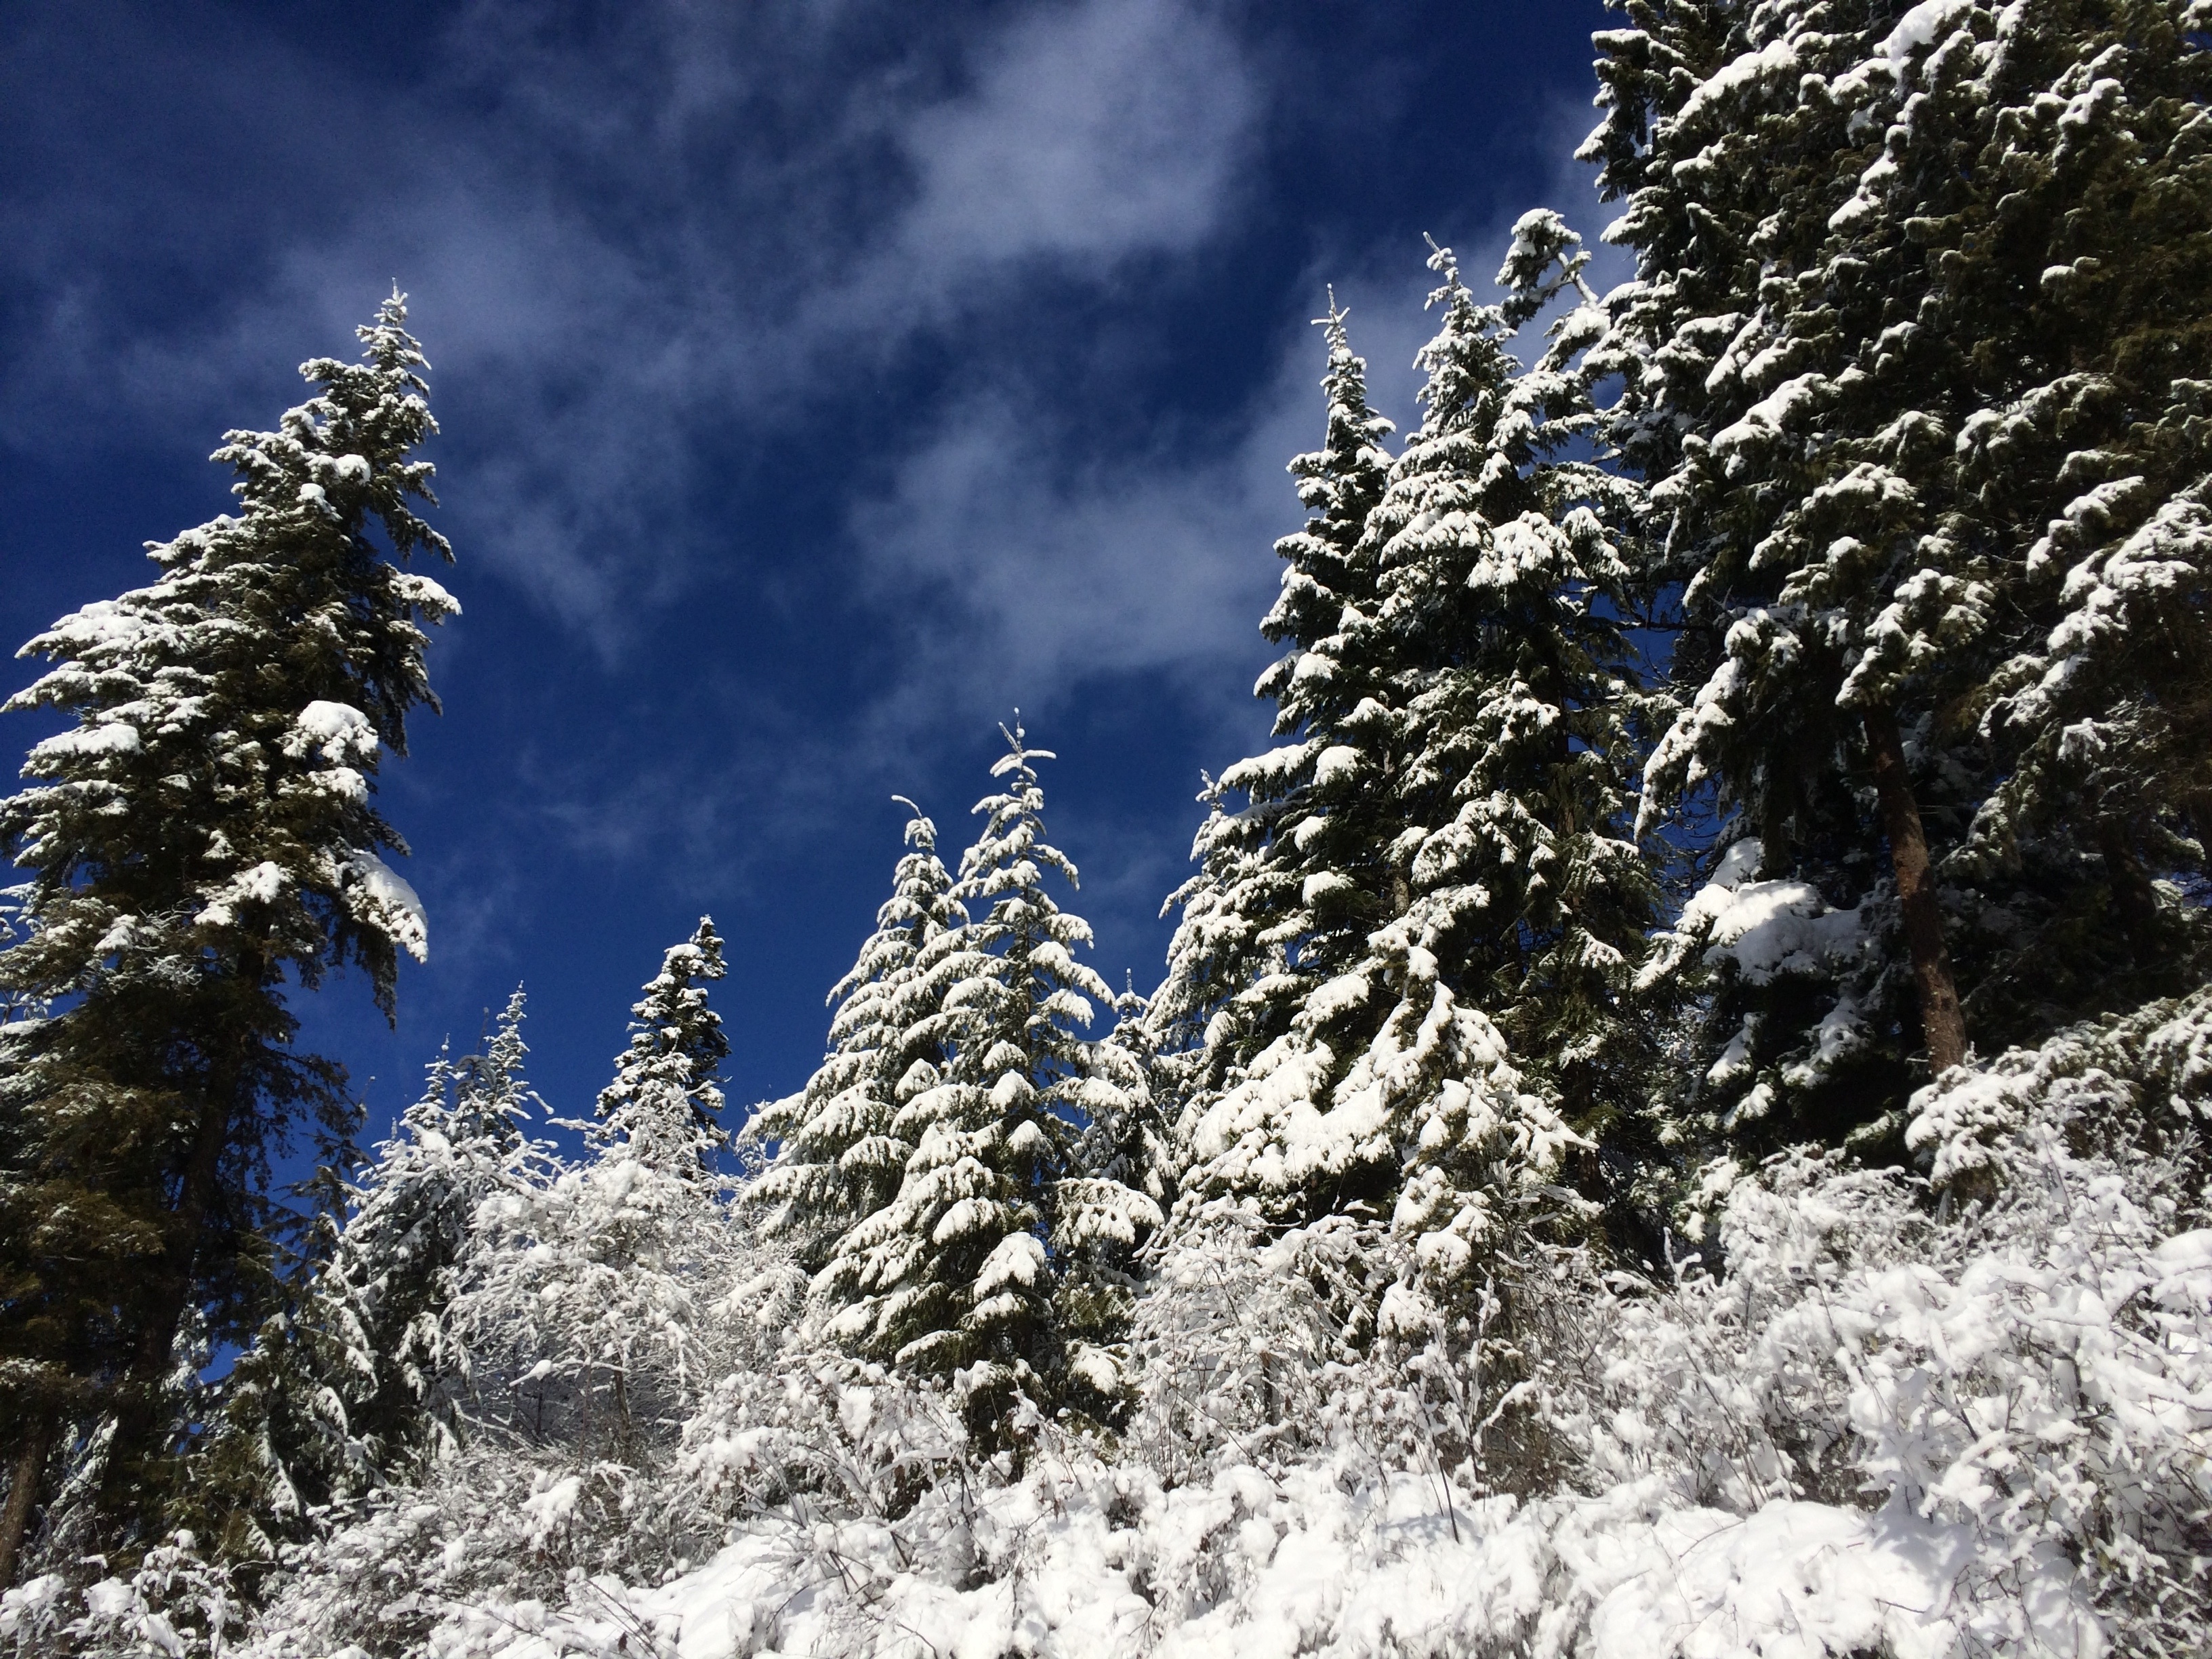
tree, nature, forest, wilderness, branch, mountain, snow, winter, frost, mountain range, weather, fir, season, ridge, summit, spruce, alps, woody plant, mountainous landforms, geological phenomenon